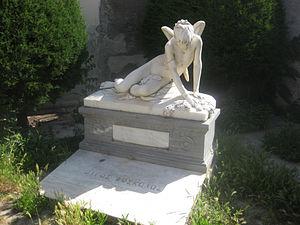
Niccolò Ugo Foscolo, né le 6 février 1778 sur l'île de Zante, mort le 10 septembre 1827 à Turnham Green, Londres, Angleterre, est un écrivain et poète italien.